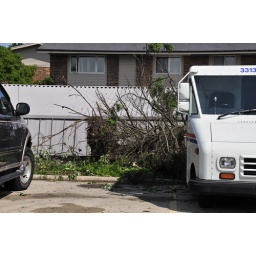
uprooted tree by the post office